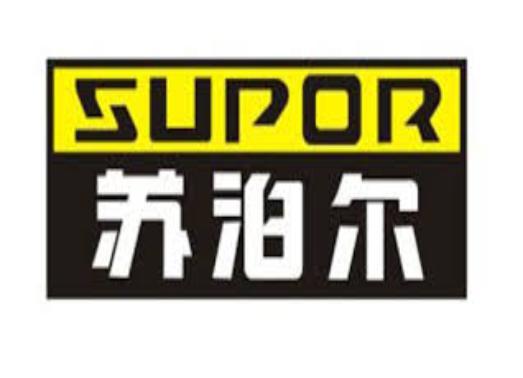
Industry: Electronic